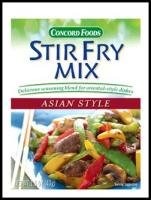
Item Name: Concord Foods Asian Style Stir Fry Mix (Pack of 6)
Bullet Point 1: Bring a taste of the Orient to your table, fast & easy!
Bullet Point 2: Concord's Stir Fry Mix complements meat and vegetables creating an exciting and exotic meal.
Bullet Point 3: Combine fresh vegetables and meat strips with seasoned sauce and water for a mess-free, delicious dish in minutes.
Product Description: Bring a taste of the Orient to your table, fast & easy! Concord's Stir Fry Mix complements meat and vegetables creating an exciting and exotic meal. Combine fresh vegetables and meat strips with seasoned sauce and water for a mess-free, delicious dish in minutes.
Value: nan
Unit: None

Price: 9.24